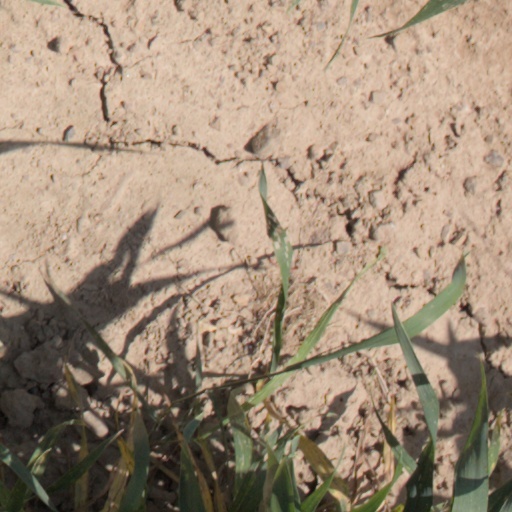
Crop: wheat